Heat

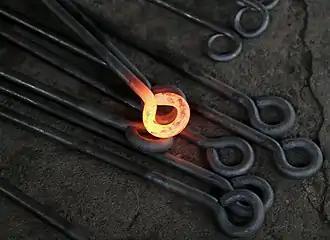
A red-hot iron rod from which heat transfer to the surrounding environment will be primarily through radiation

Unstated distinctions between heat and “hotness” may be very old, heat seen as something dependent on the "quantity" of a hot substance, “heat”, vaguely perhaps distinct from the "quality" of "hotness". In 1723, the English mathematician Brook Taylor measured the temperature—the expansion of the liquid in a thermometer—of mixtures of various amounts of hot water in cold water. As expected, the increase in temperature was in proportion to the proportion of hot water in the mixture. The distinction between heat and temperature is implicitly expressed in the last sentence of his report.